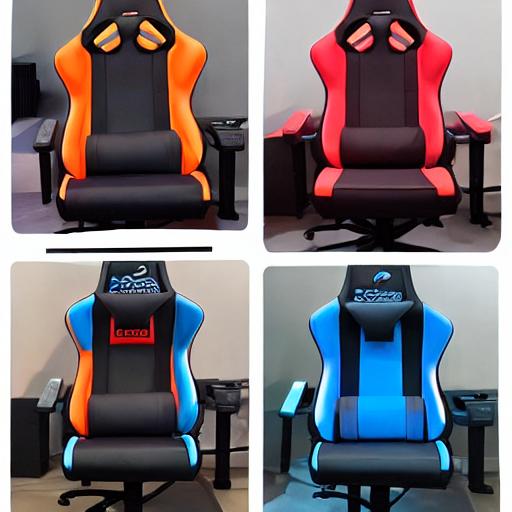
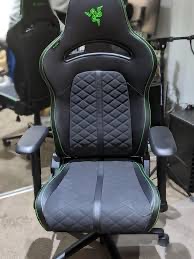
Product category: items_chair
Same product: no